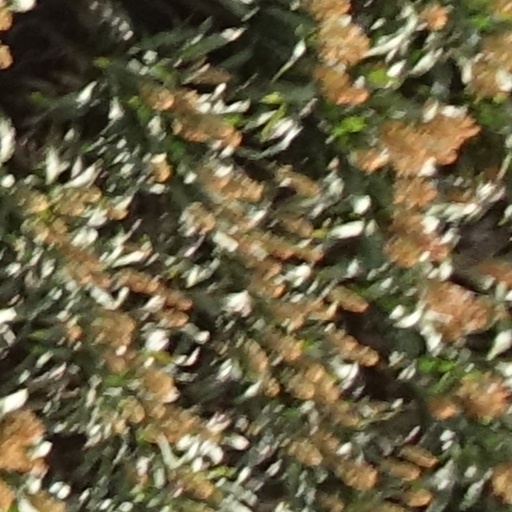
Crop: sorghum